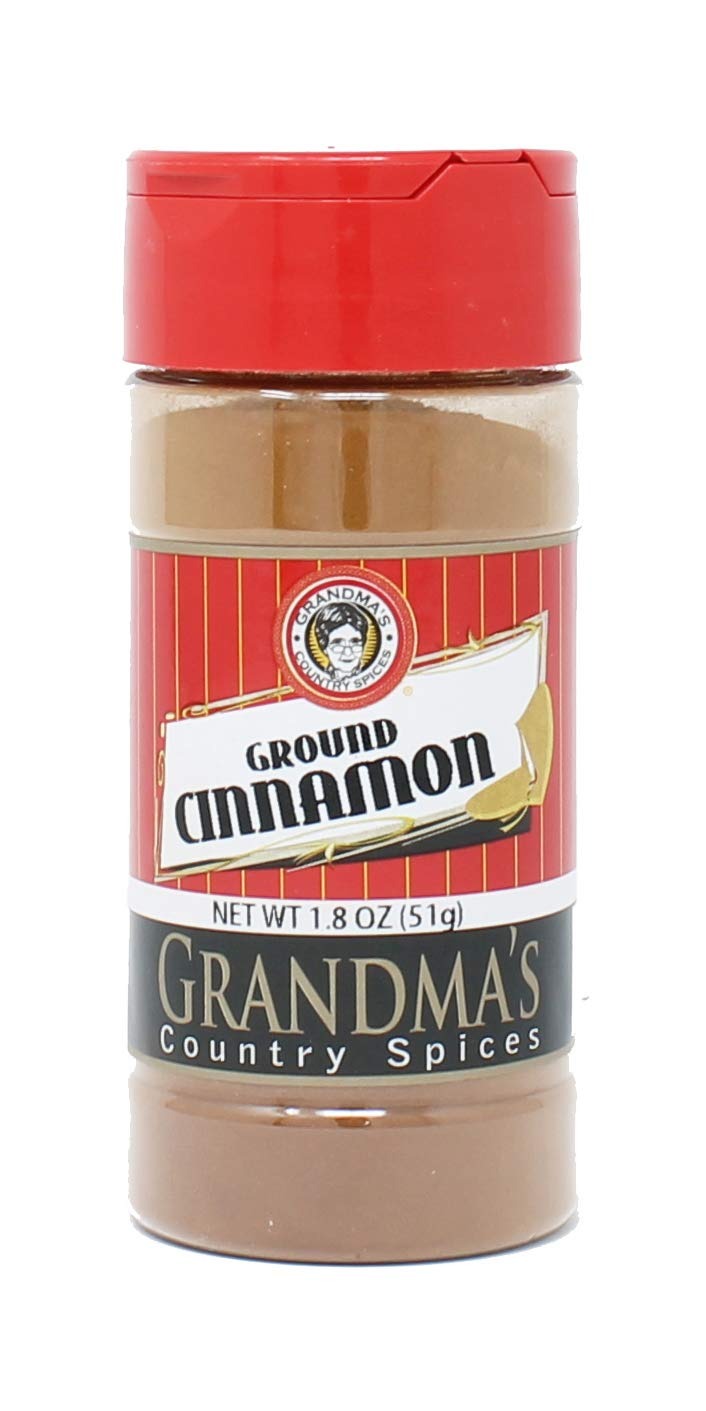
Item Name: Grandma's Country - Premium Ground Cinnamon - 1.8 oz - Gourmet Grade Spices - 100% Cleaned and Processed in the USA
Bullet Point 1: Gourmet quality ground cinnamon adds a warm, delicious flavor to your favorite recipes.
Bullet Point 2: Premium grade spice to improve all your cooking and baking, from desserts like cookies and cakes to savory dishes.
Bullet Point 3: BPA free shaker packaging with an air-tight seal to provide the consistent color, aroma, and flavor.
Bullet Point 4: Use to flavor baked goods, drinks, fruit, and other foods.
Bullet Point 5: 100% processed and packaged in the USA to guarantee food safety and quality.
Product Description: Grandmas Country Spice ground cinnamon enhances the flavor of all your baked goods, drinks, side dishes, meats, and desserts. Use it to make delicious cinnamon rolls, flavorful apple pie, or a wide range of savory dished. Grandma's Country Spice has provided locally cleaned and processed spices for over 25 years. 100% cleaned and processed in the U.S.A.
Value: 1.8
Unit: Ounce

Price: 9.95